Rivington Street municipal bath

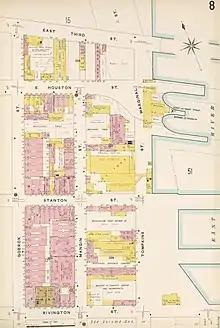
The public bath at 324–28 Rivington Street (lower left) on a map published in 1903

The Rivington Street municipal bath was the first bathhouse built with public funds in New York City. It was constructed on the Lower East Side of Manhattan, which was a densely populated and poor area. in 1900. Costing $100,000, a large sum for the time, the baths officially opened on March 23, 1901. The bath was patronized largely by Hebrews, Hungarians, and Russian Jews. The cost was on par with other bathhouse projects.